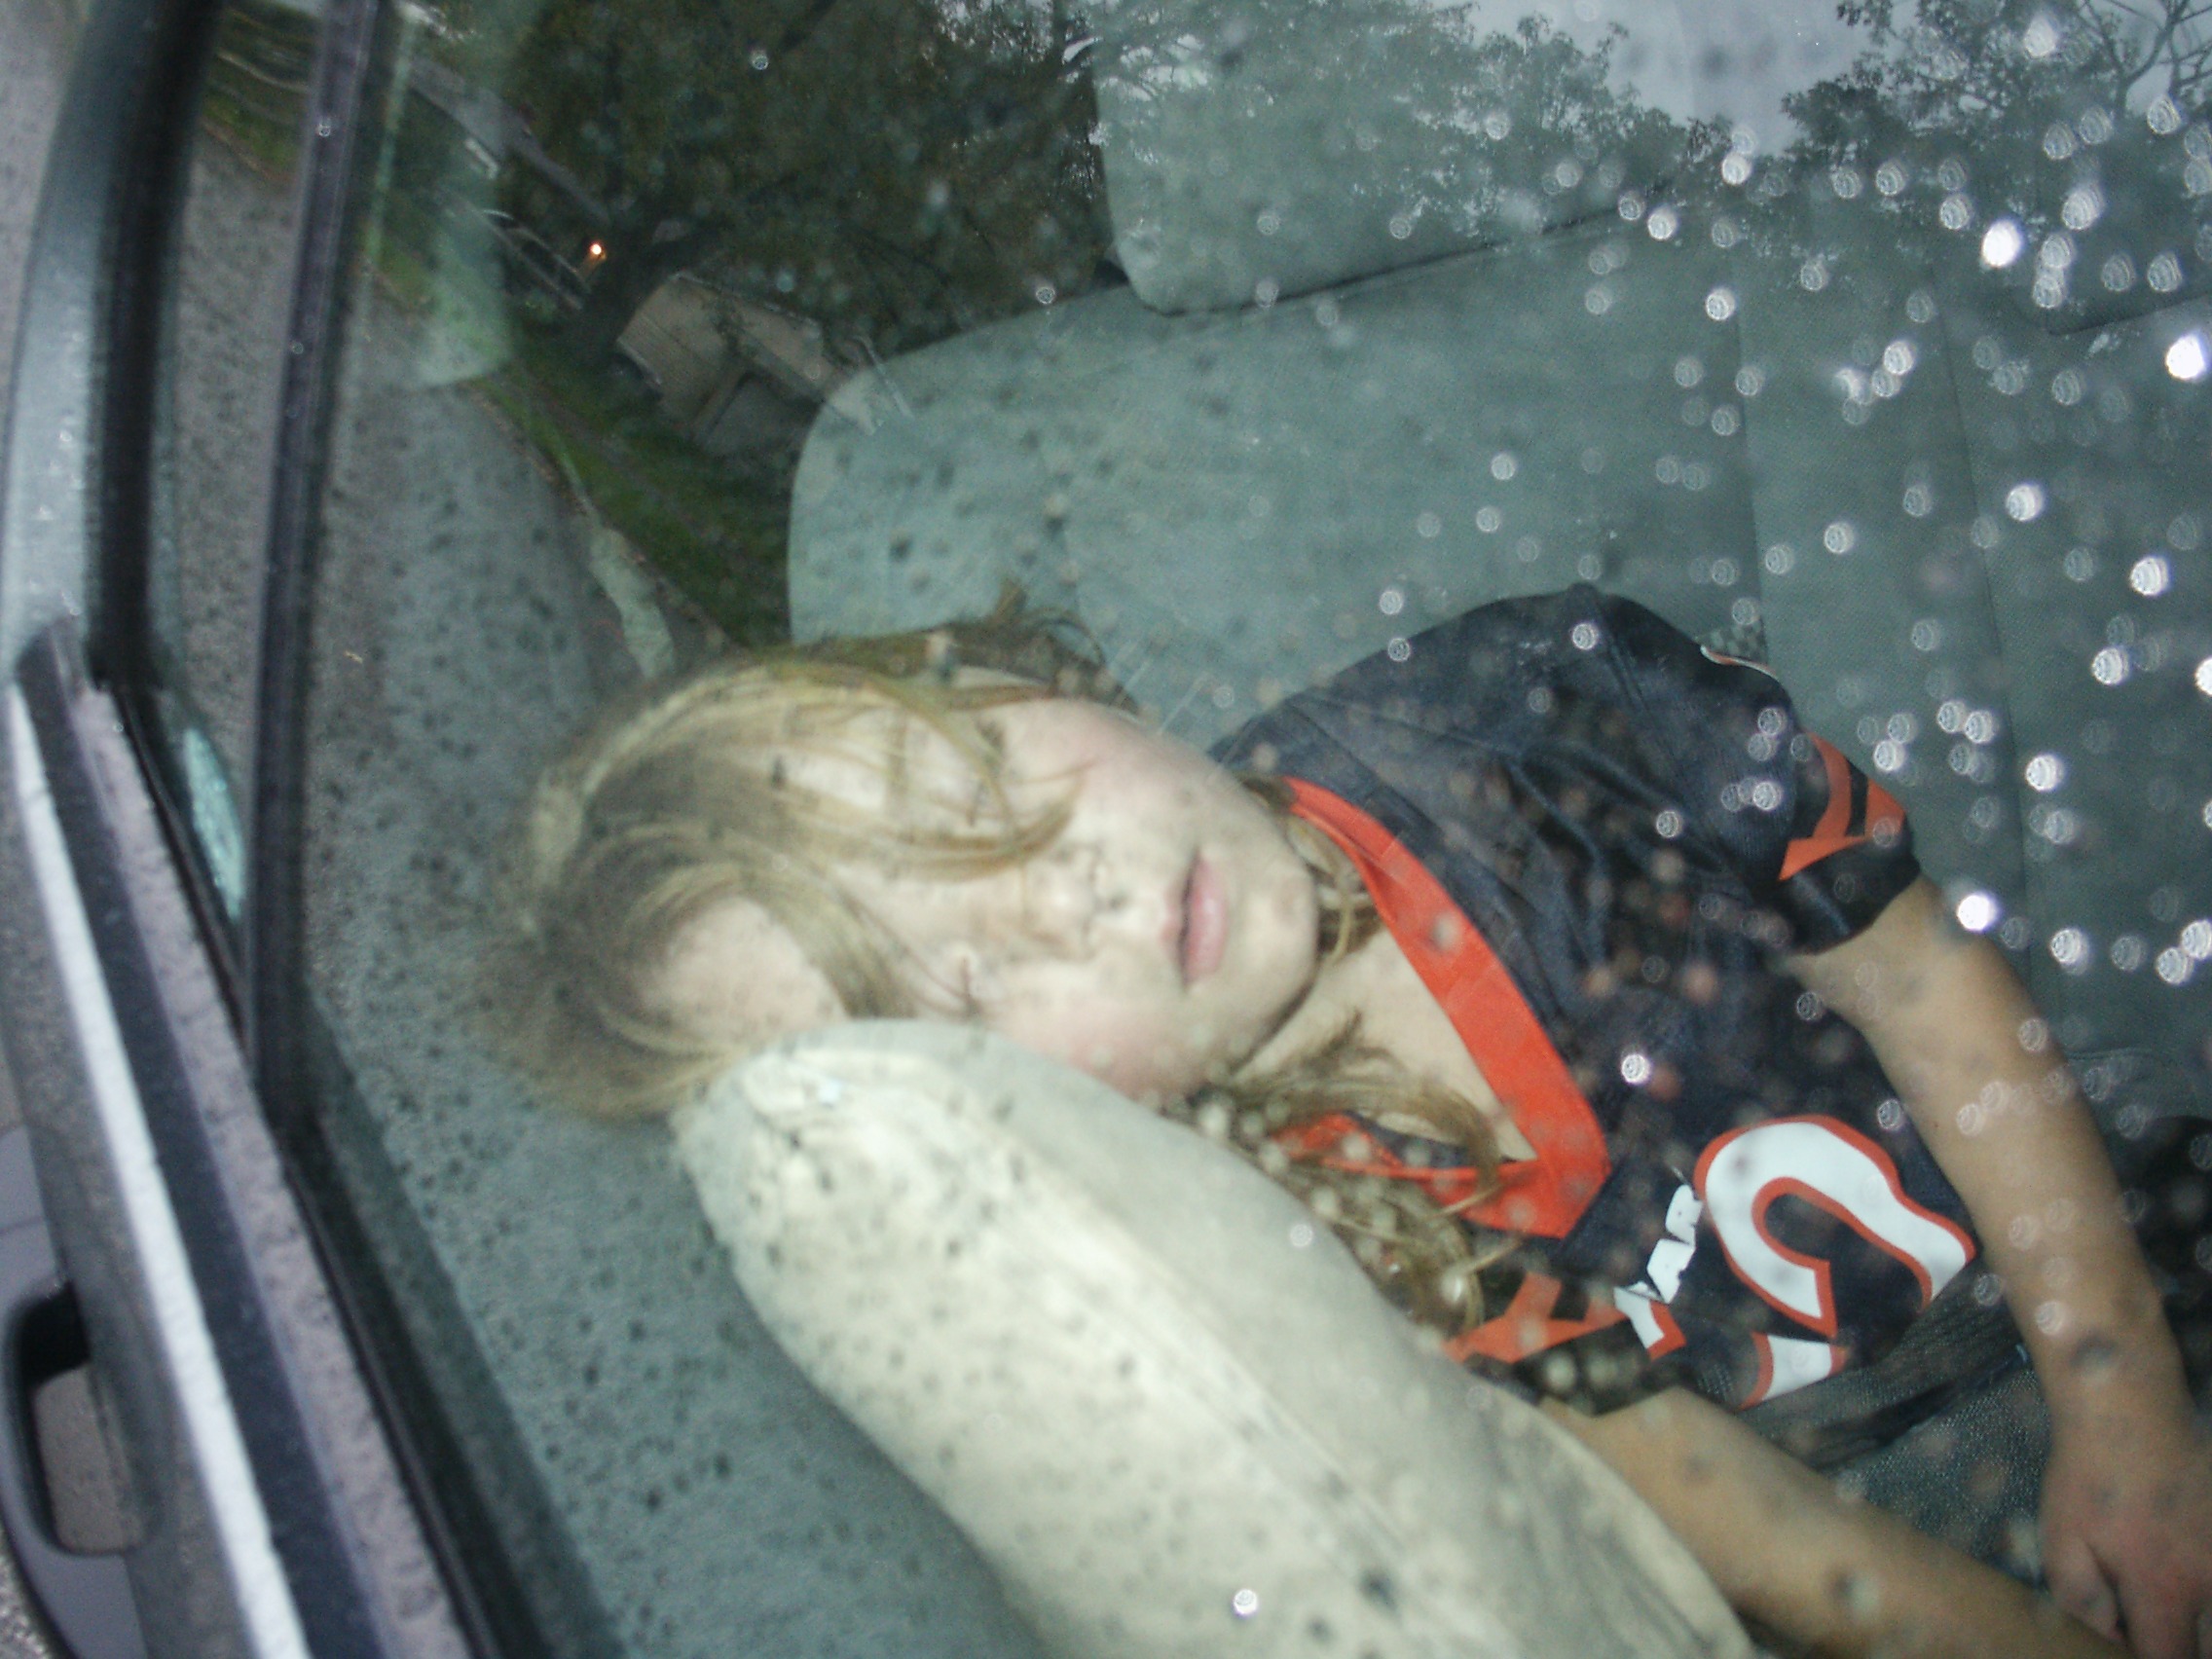
water, girl, kid, young, sleeping, child, fun, laying down, little girl